Draft evasion in the Vietnam War

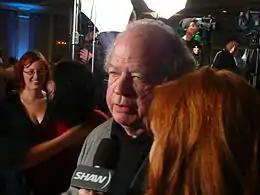
Vancouver city councillor Jim Green was one of several draft evaders who later settled in Canada and became prominent in Canadian politics.

Though the presence of U.S. draft evaders and deserters in Canada was initially controversial, the Canadian government eventually chose to welcome them. Draft evasion was not a criminal offense under Canadian law. The issue of deserters was more complex. Desertion from the U.S. military was not on the list of crimes for which a person could be extradited under the extradition treaty between Canada and the U.S.; however, desertion was a crime in Canada, and the Canadian military strongly opposed condoning it. In the end, the Canadian government maintained the right to prosecute these deserters, but in practice left them alone and instructed border guards not to ask questions relating to the issue.